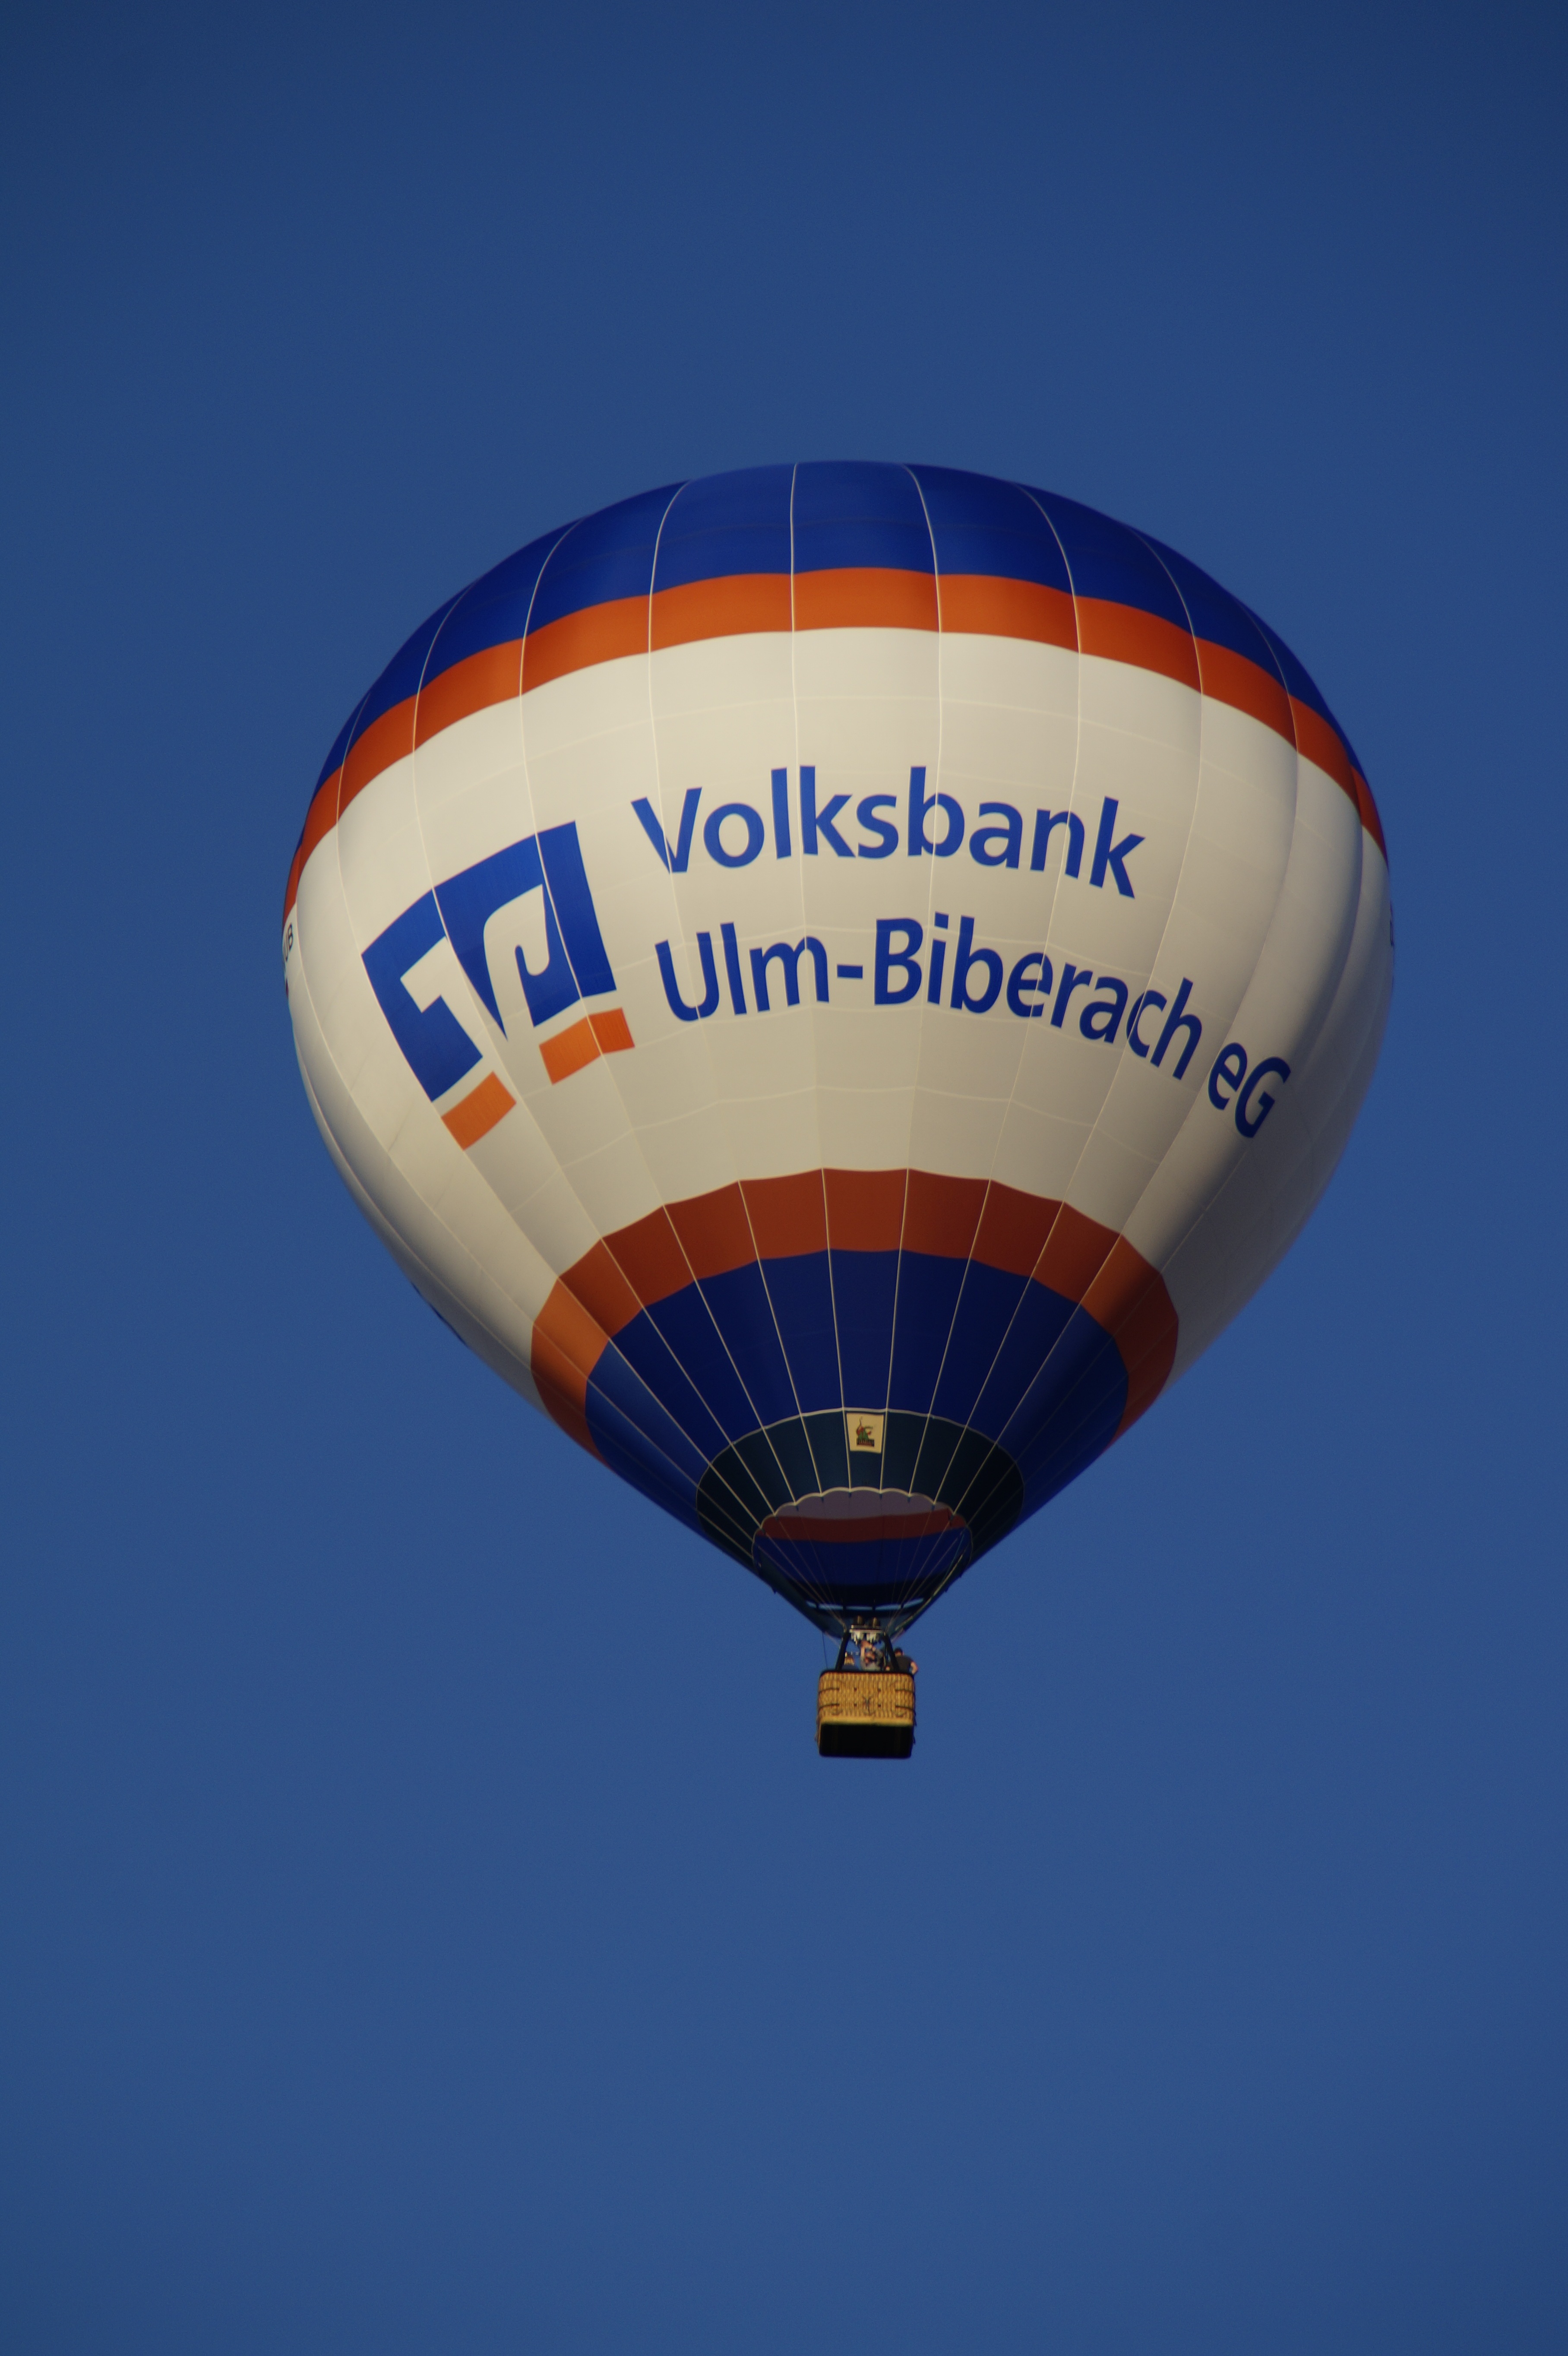
sky, air, balloon, hot air balloon, fly, advertising, aircraft, high, vehicle, aviation, drive, blue, leisure, toy, bank, upgrade, ulm, blimp, go balloon, air sports, hot air ballooning, savings bank, hot air balloon ride, the hot air balloon ride, captive balloon, atmosphere of earth, executive car